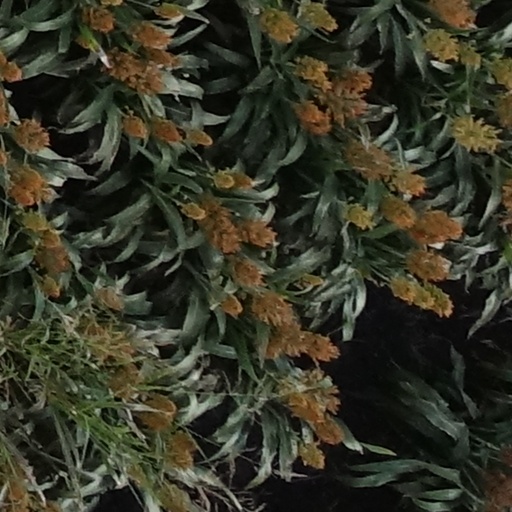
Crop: sorghum